M8 motorway (Scotland)

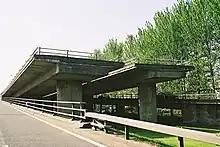
This stub in the Tradeston area, popularly known as the "ski-ramp", is the abandoned interchange for the southern flank of the Glasgow Inner Ring Road

The central Glasgow section of the M8 is unusual amongst UK motorways (and more similar to many US Interstates) in that it directly bisects an urban city centre, whereas most other motorways bypass such centres. This section is mainly elevated on a concrete viaduct, lowering pollution concentrations but exposing some public spaces, roof terraces and other parts of buildings to noise and shading.